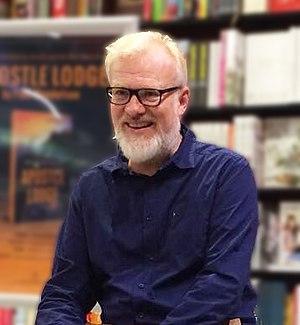
Paul Mendelson, né le 14 janvier 1965 à Londres, en Angleterre, est un écrivain britannique, auteur de roman policier et d'ouvrages sur les jeux de cartes.